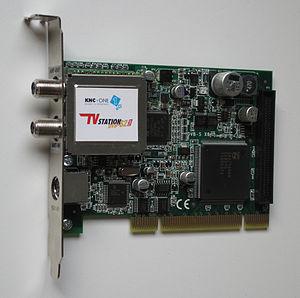
Une carte télé ou carte tuner TV est une carte d'extension permettant de regarder la télévision sur un ordinateur. Ce type de carte peut intégrer un tuner analogique ou un tuner TNT, pour la télévision numérique terrestre, ou même les deux à la fois. Beaucoup de cartes télé intègrent par ailleurs une entrée vidéo permettant ainsi l'acquisition de sources vidéo analogiques.